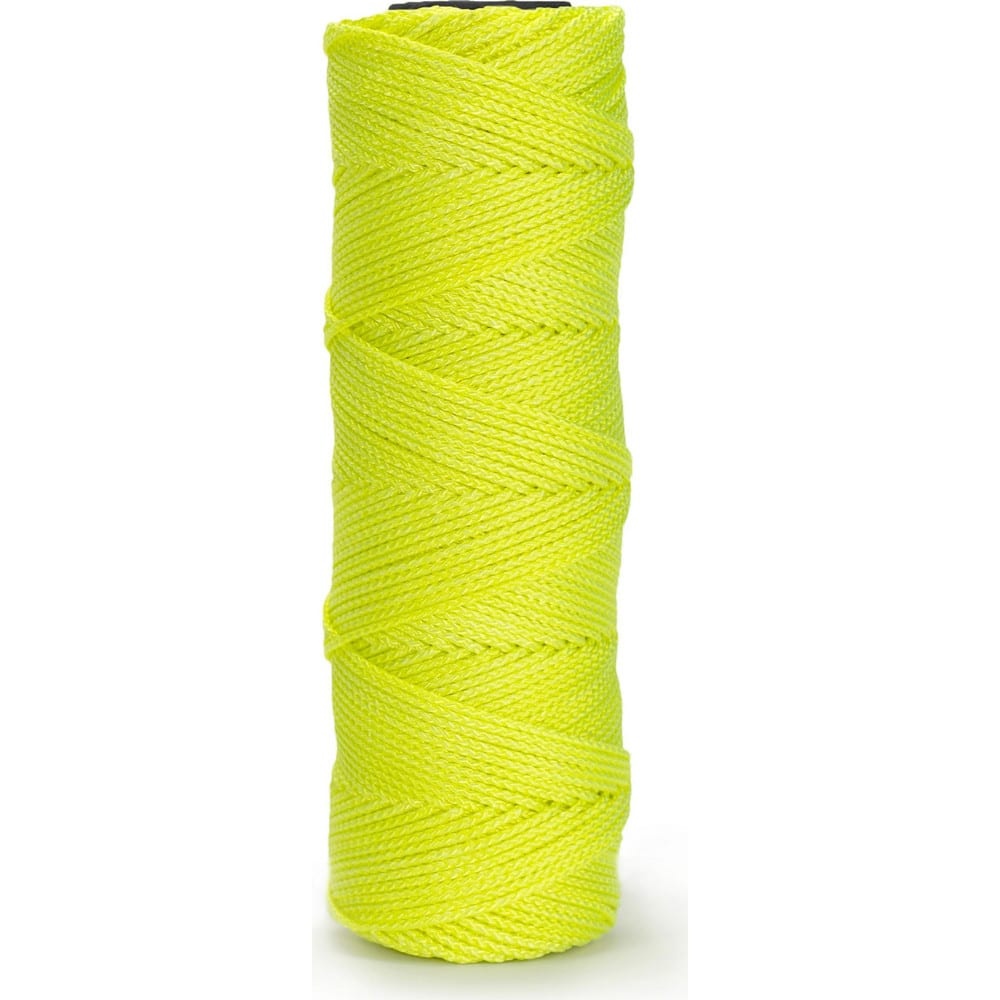
Twine; Type: Mason Line; Material: Nylon; Twine Construction: Braided; Color: Yellow; Overall Diameter: 0.060; Breaking Strength (Lb.): 170.000; Twine Size: #18; Length (Feet): 1000.00; Twine Size: #18; Diameter (Decimal Inch): 0.060; Color: Yellow; Overa
Item #: 13470042 Brand: Bon Tool Model #: 11-878 Product Specifications Type Mason Line Material Nylon Twine Construction Braided Color Yellow Overall Diameter 0.060 Breaking Strength (Lb.) 170.000 Twine Size #18 Length (Feet) 1000.00
Brand: Bon Tool
Category: Hardware > Tools > Masonry Tools